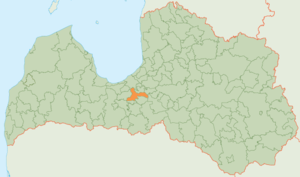
Ķekava est un novads de Lettonie, situé dans la région de Vidzeme. En 2015, sa population est de 22 788 habitants. Cette unité administrative réunit la ville de Baloži et les pagasts de Daugmale et Ķekava, avec le chef-lieu dans la ville de Ķekava.